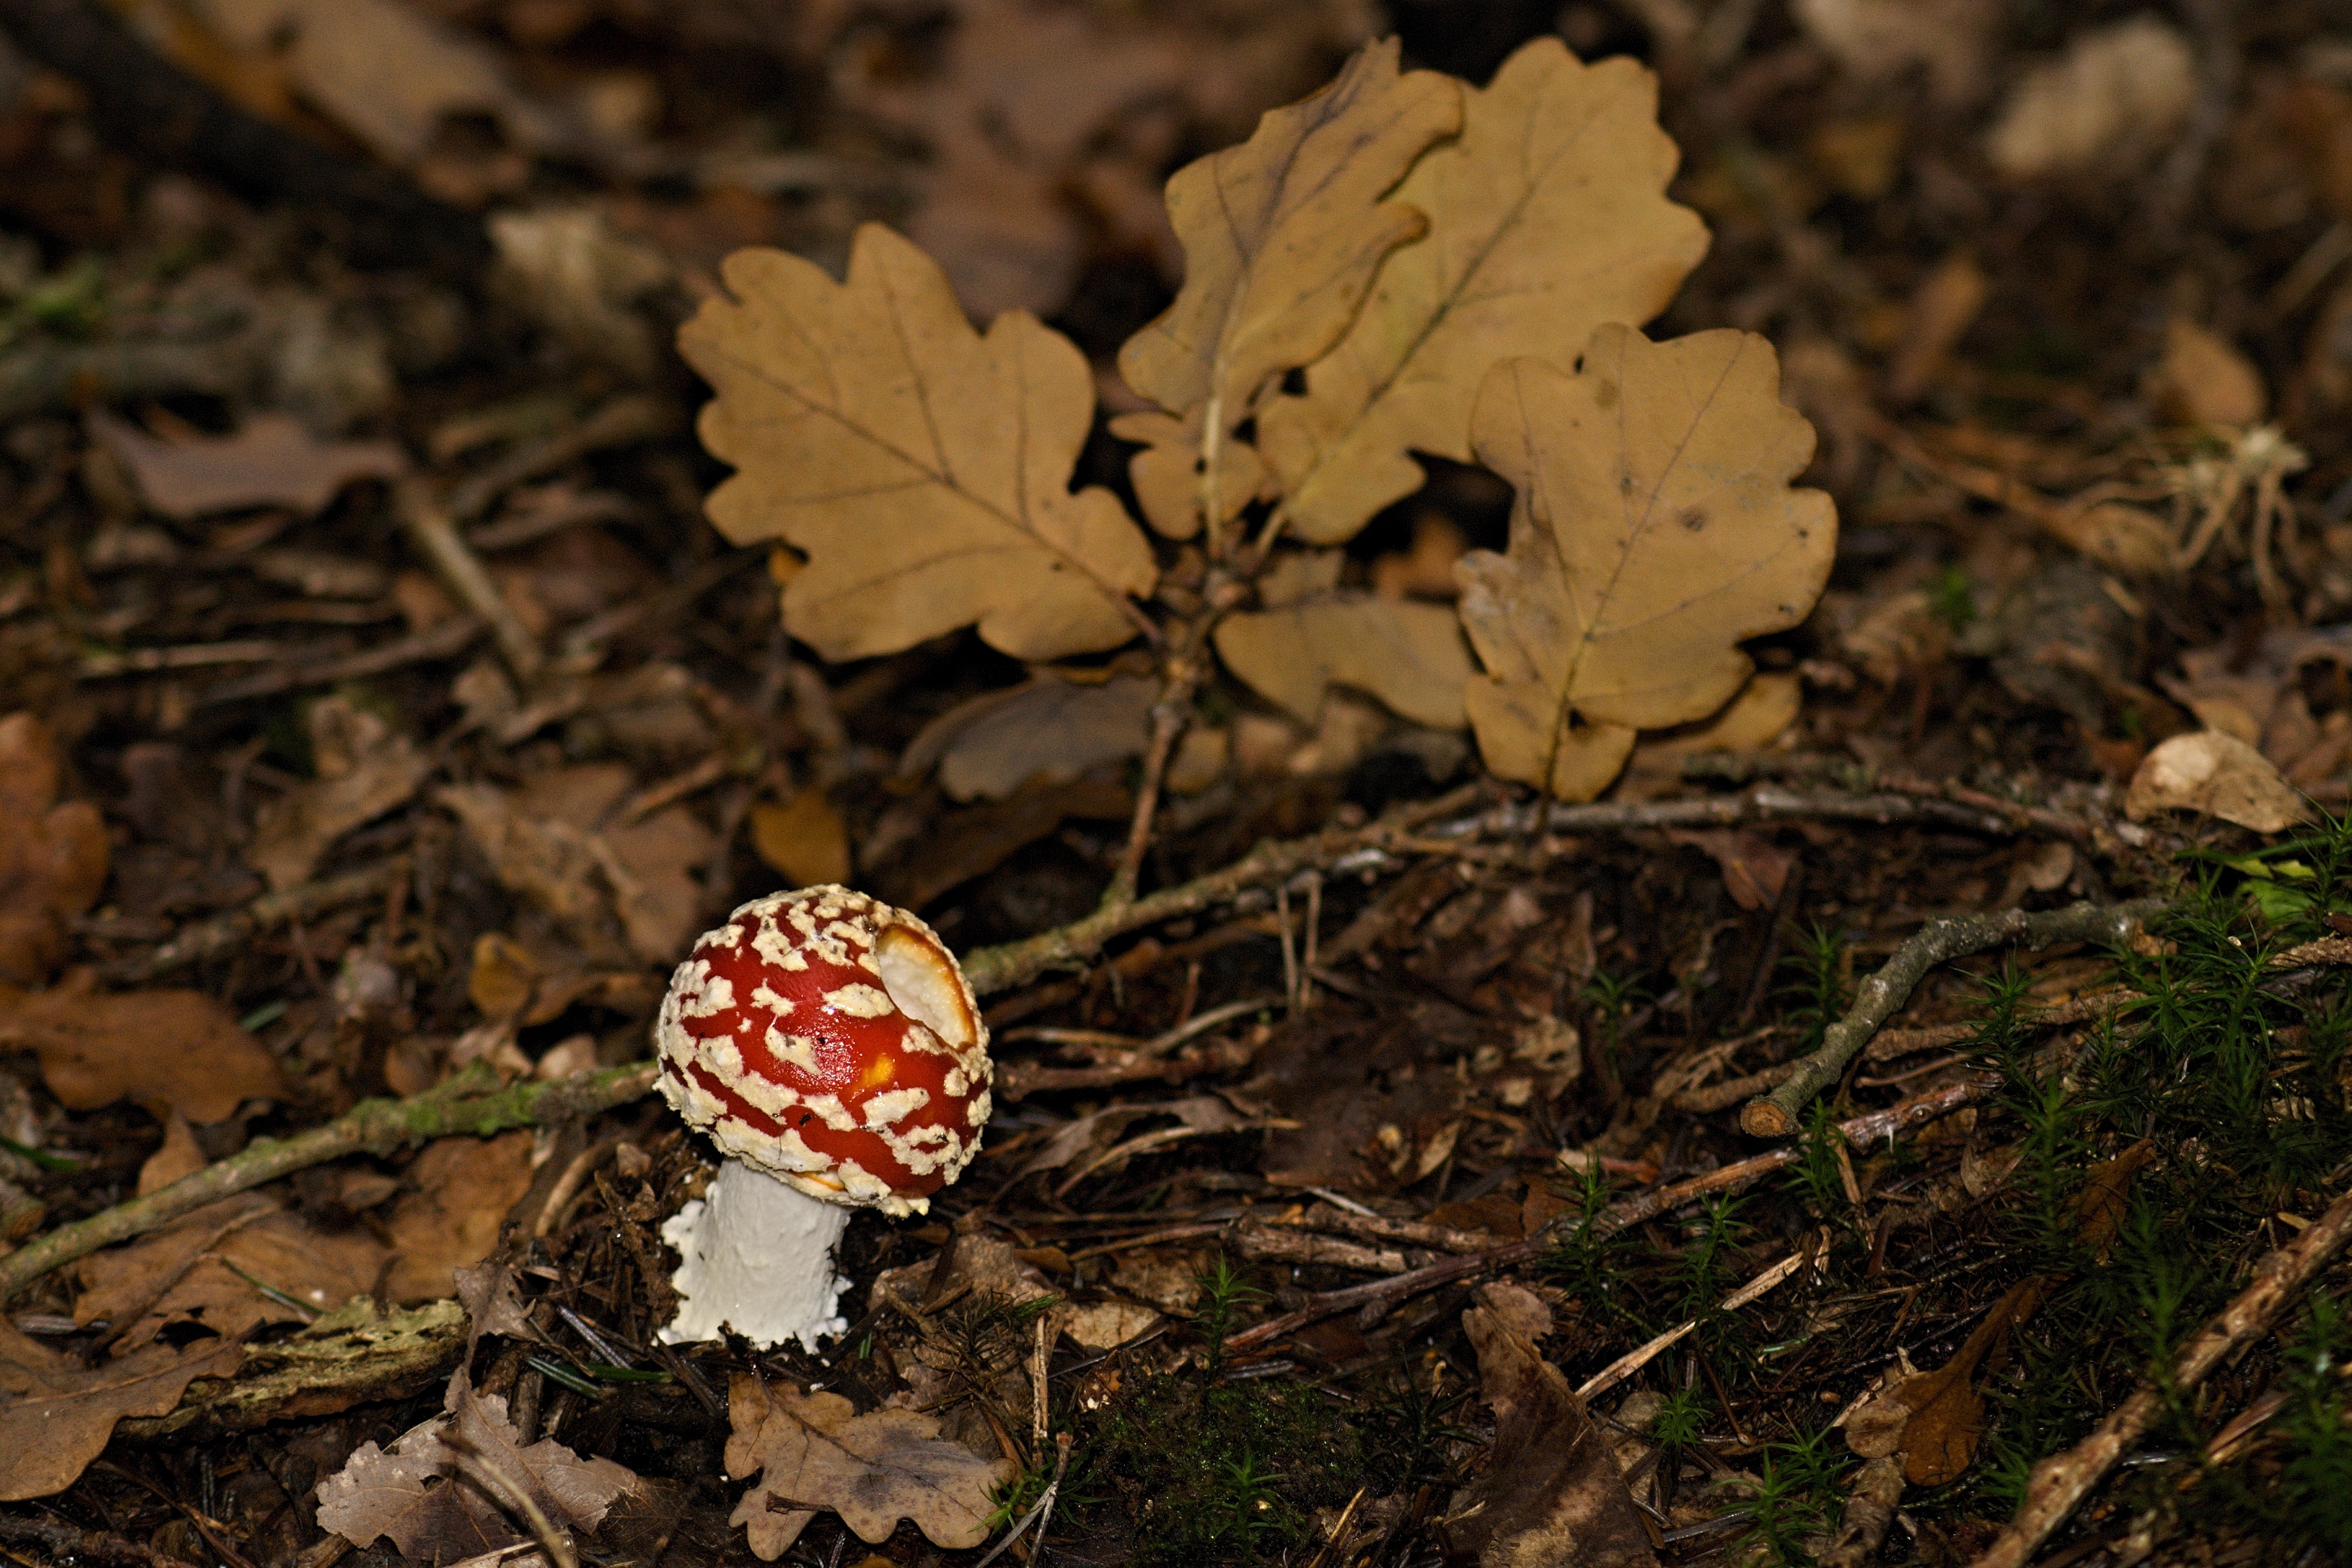
tree, nature, forest, branch, plant, leaf, flower, moss, dry, young, red, macro, autumn, soil, botany, mushroom, toadstool, flora, season, fauna, wildflower, leaves, fungus, twigs, needles, toxic, oak, woodland, macro photography